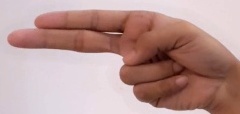
ASL sign: H